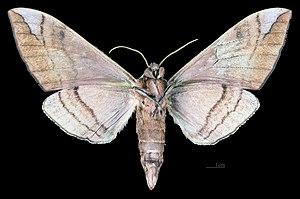
Clanidopsis exusta est une espèce de lépidoptères de la famille des Sphingidae, de la sous-famille des Smerinthinae, de la tribu des Smerinthini. Elle est la seule du genre monotypique Clanidopsis.